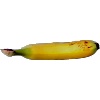
Label: Banana Lady Finger 1